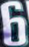
Number: 6